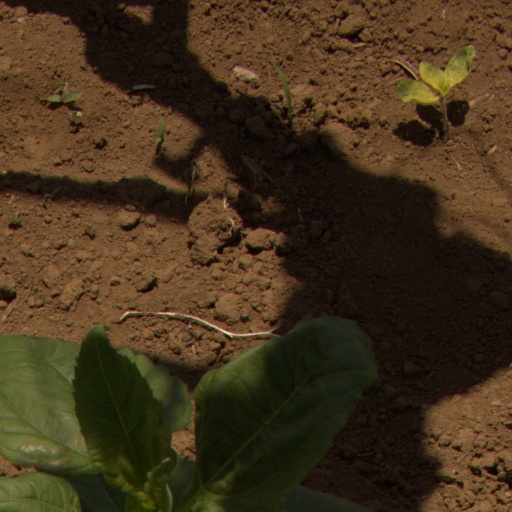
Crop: Jerusalem artichoke